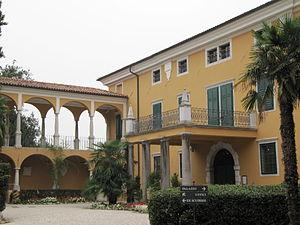
Marie-Thérèse Charlotte de France, surnommée « Madame Royale », née le 19 décembre 1778 à Versailles et morte le 19 octobre 1851 à Frohsdorf en Autriche, est le premier enfant de Louis XVI et Marie-Antoinette. Après une enfance passée à la cour, elle est la seule des enfants royaux à survivre à la Révolution française. Exilée hors de France en 1795, elle retrouve son pays de 1814 à 1830, où elle redevient l'une des personnes les plus influentes de la famille royale. Elle aurait pu devenir reine de France lors des journées de 1830. Condamnée à un nouvel exil en 1830, elle meurt en 1851 loin de son pays, sous le titre de courtoisie de comtesse de Marnes.